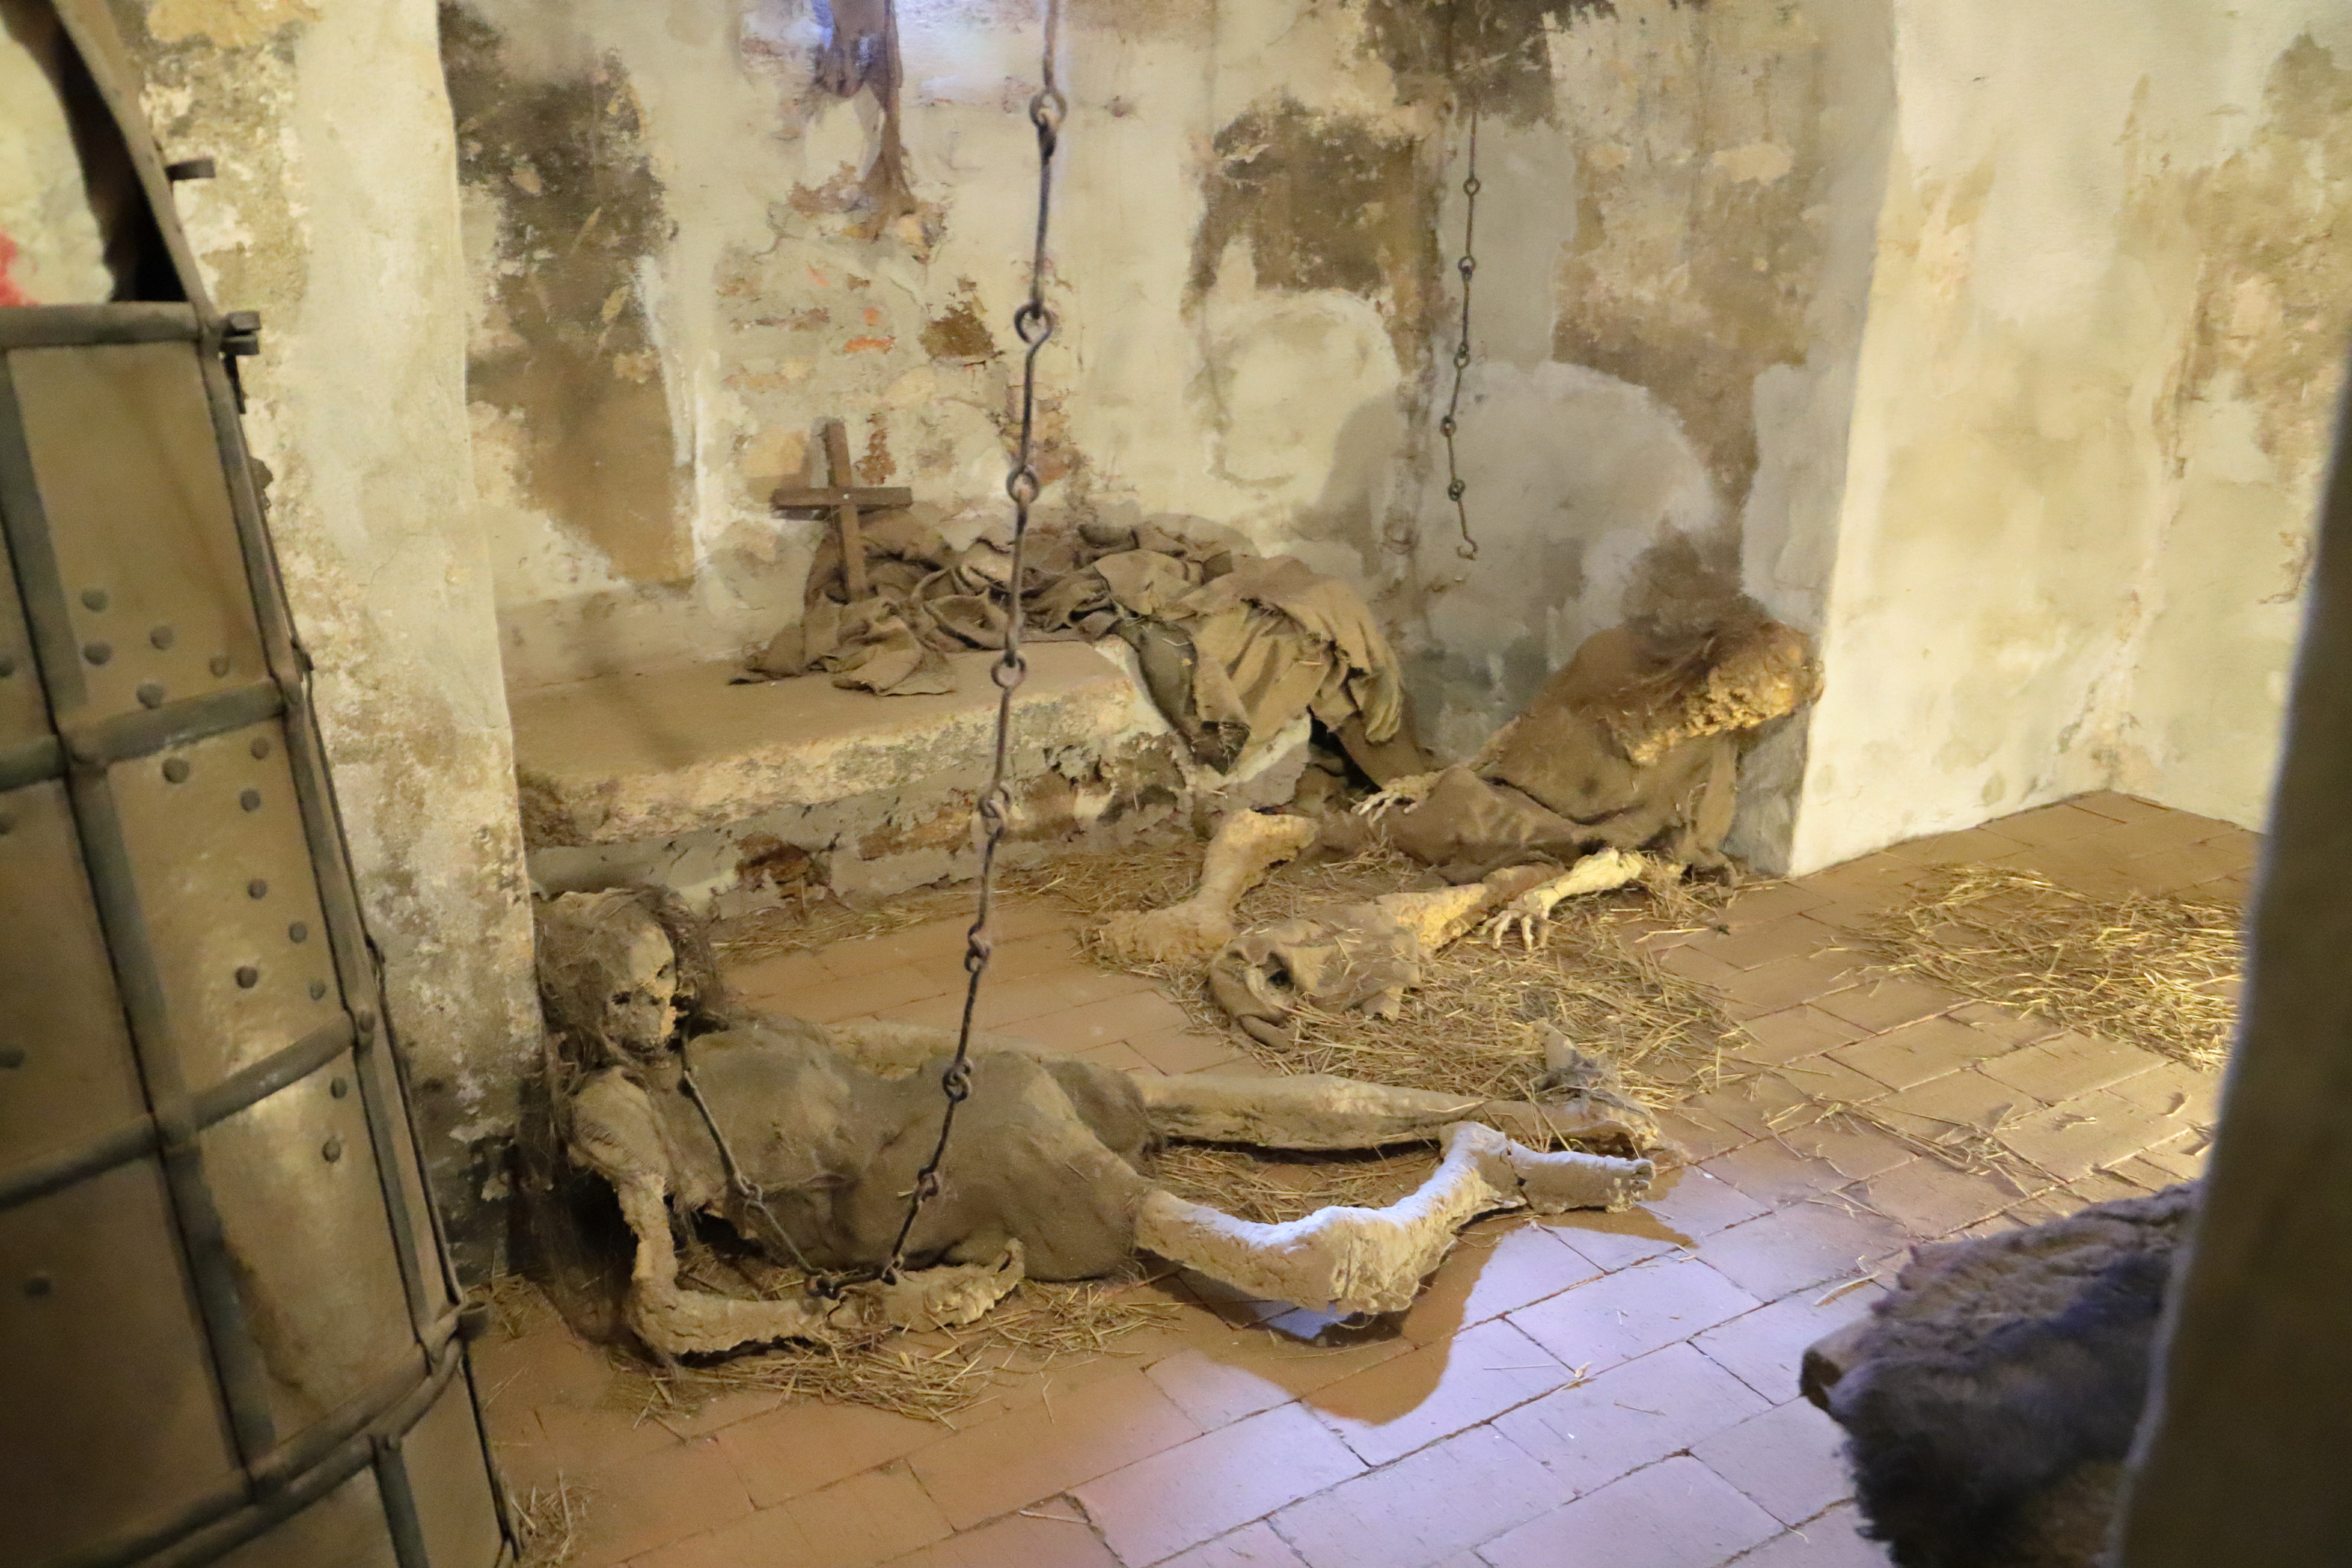
Canon EOS, art